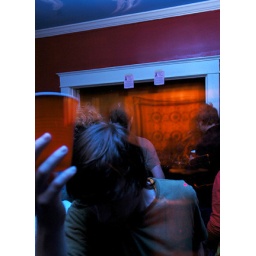
Taken at a house rock show in Nashville. The Whole Fantastic World is playing.